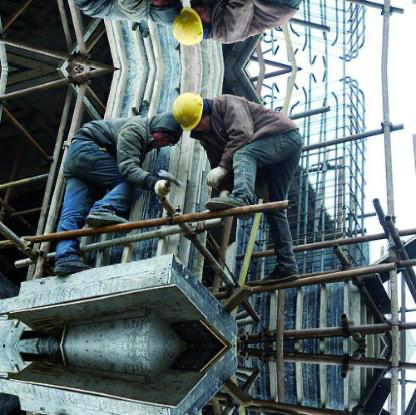
Objects in the image:
label: helmet
label: head
label: helmet
label: head